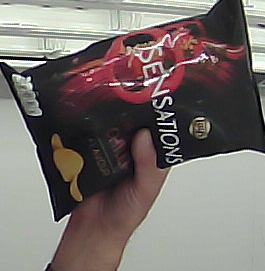
Product: lays_chill